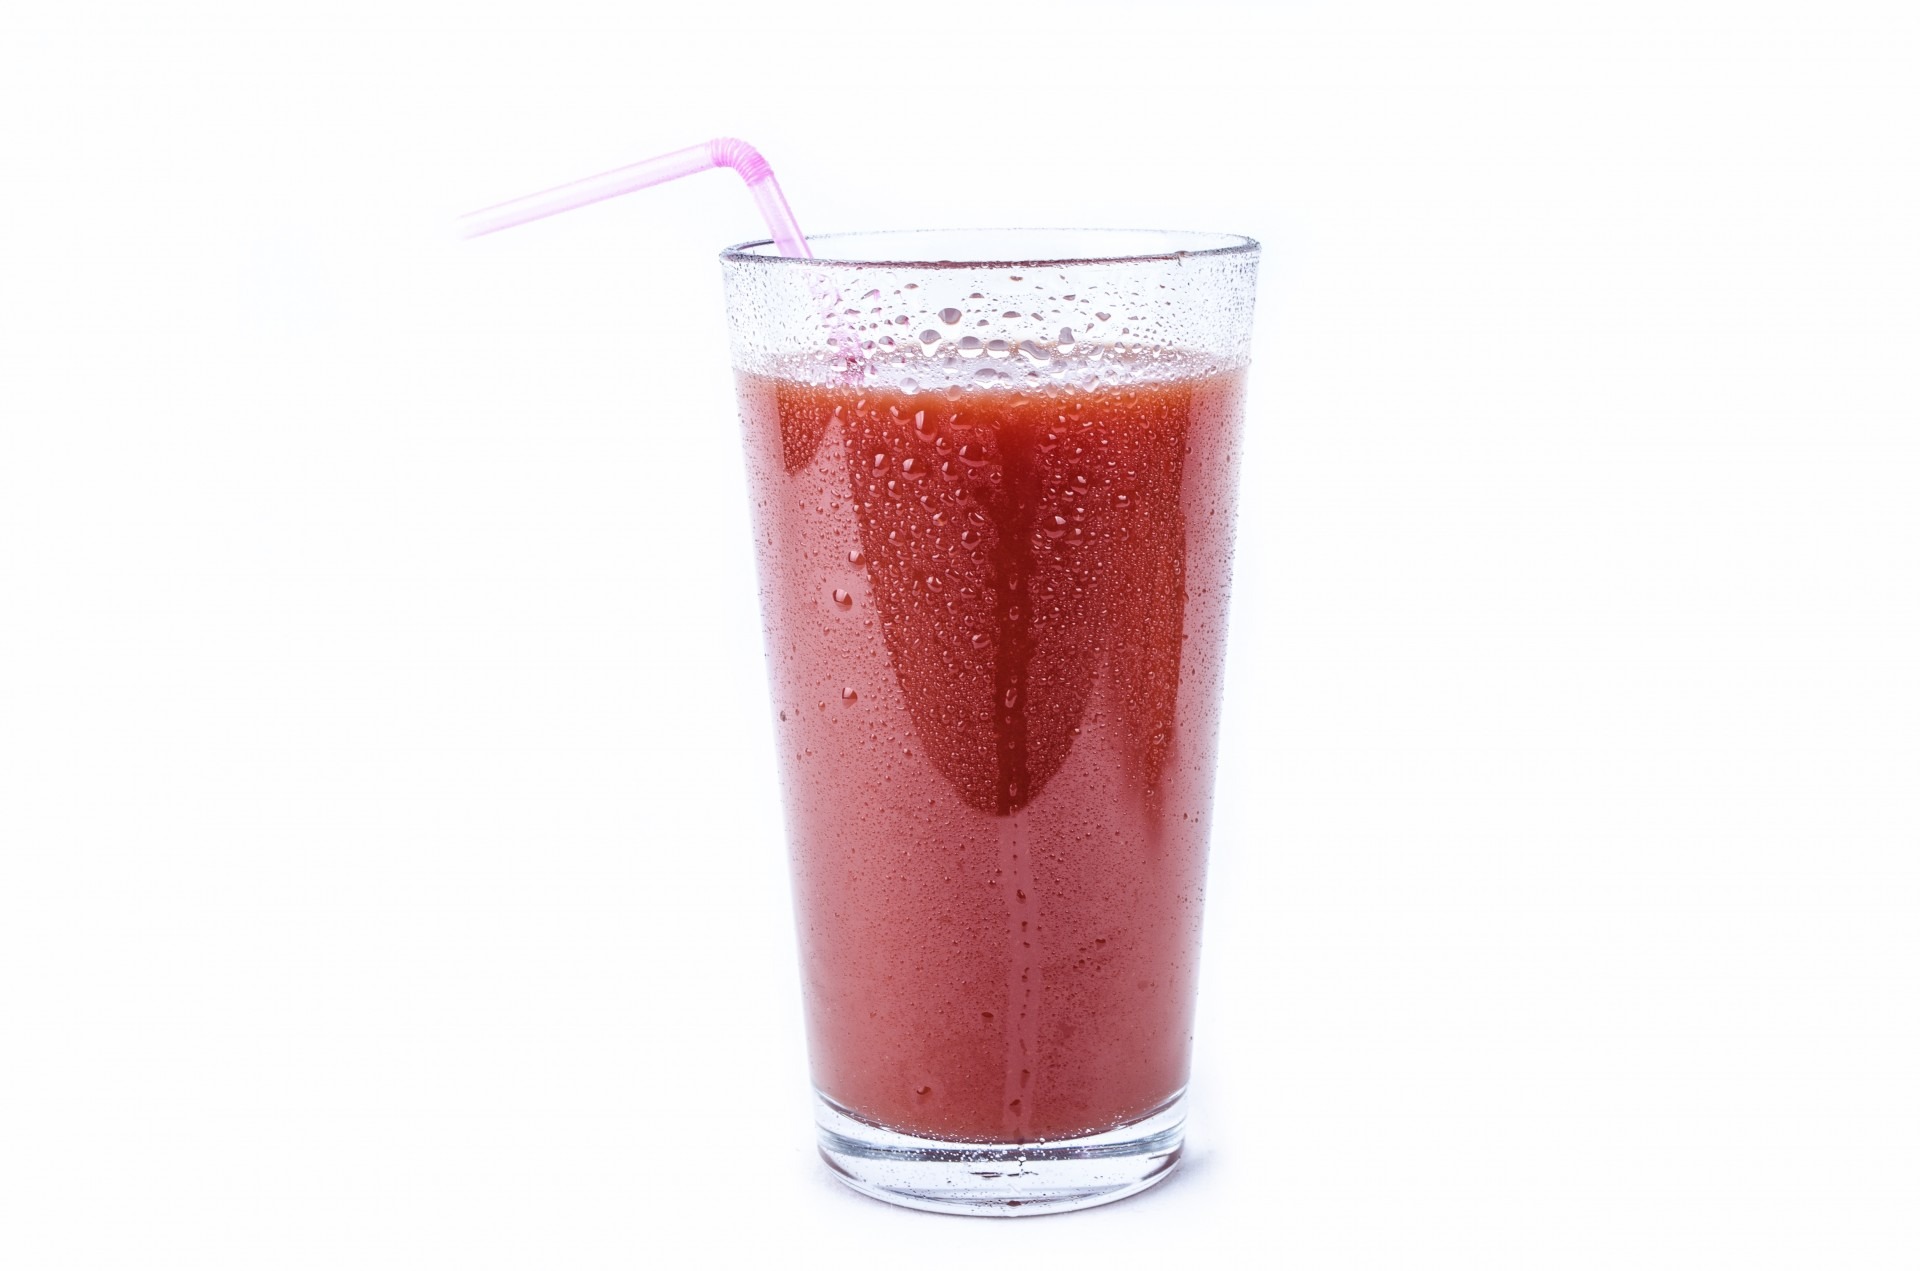
white, fruit, isolated, ripe, meal, food, red, cooking, ingredient, produce, natural, fresh, drink, gourmet, healthy, snack, strawberry, tomato, smoothie, juice, vitamin, nutrition, vegetables, seasonal, vegetarian, strawberries, diet, edible, gastronomy, organic, beverages, filled, milkshake, non alcoholic beverage